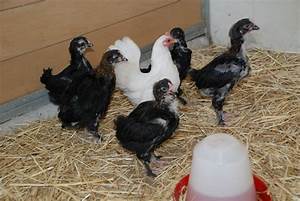
Label: gallina